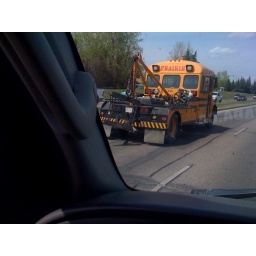
Rad tow truck in red deer